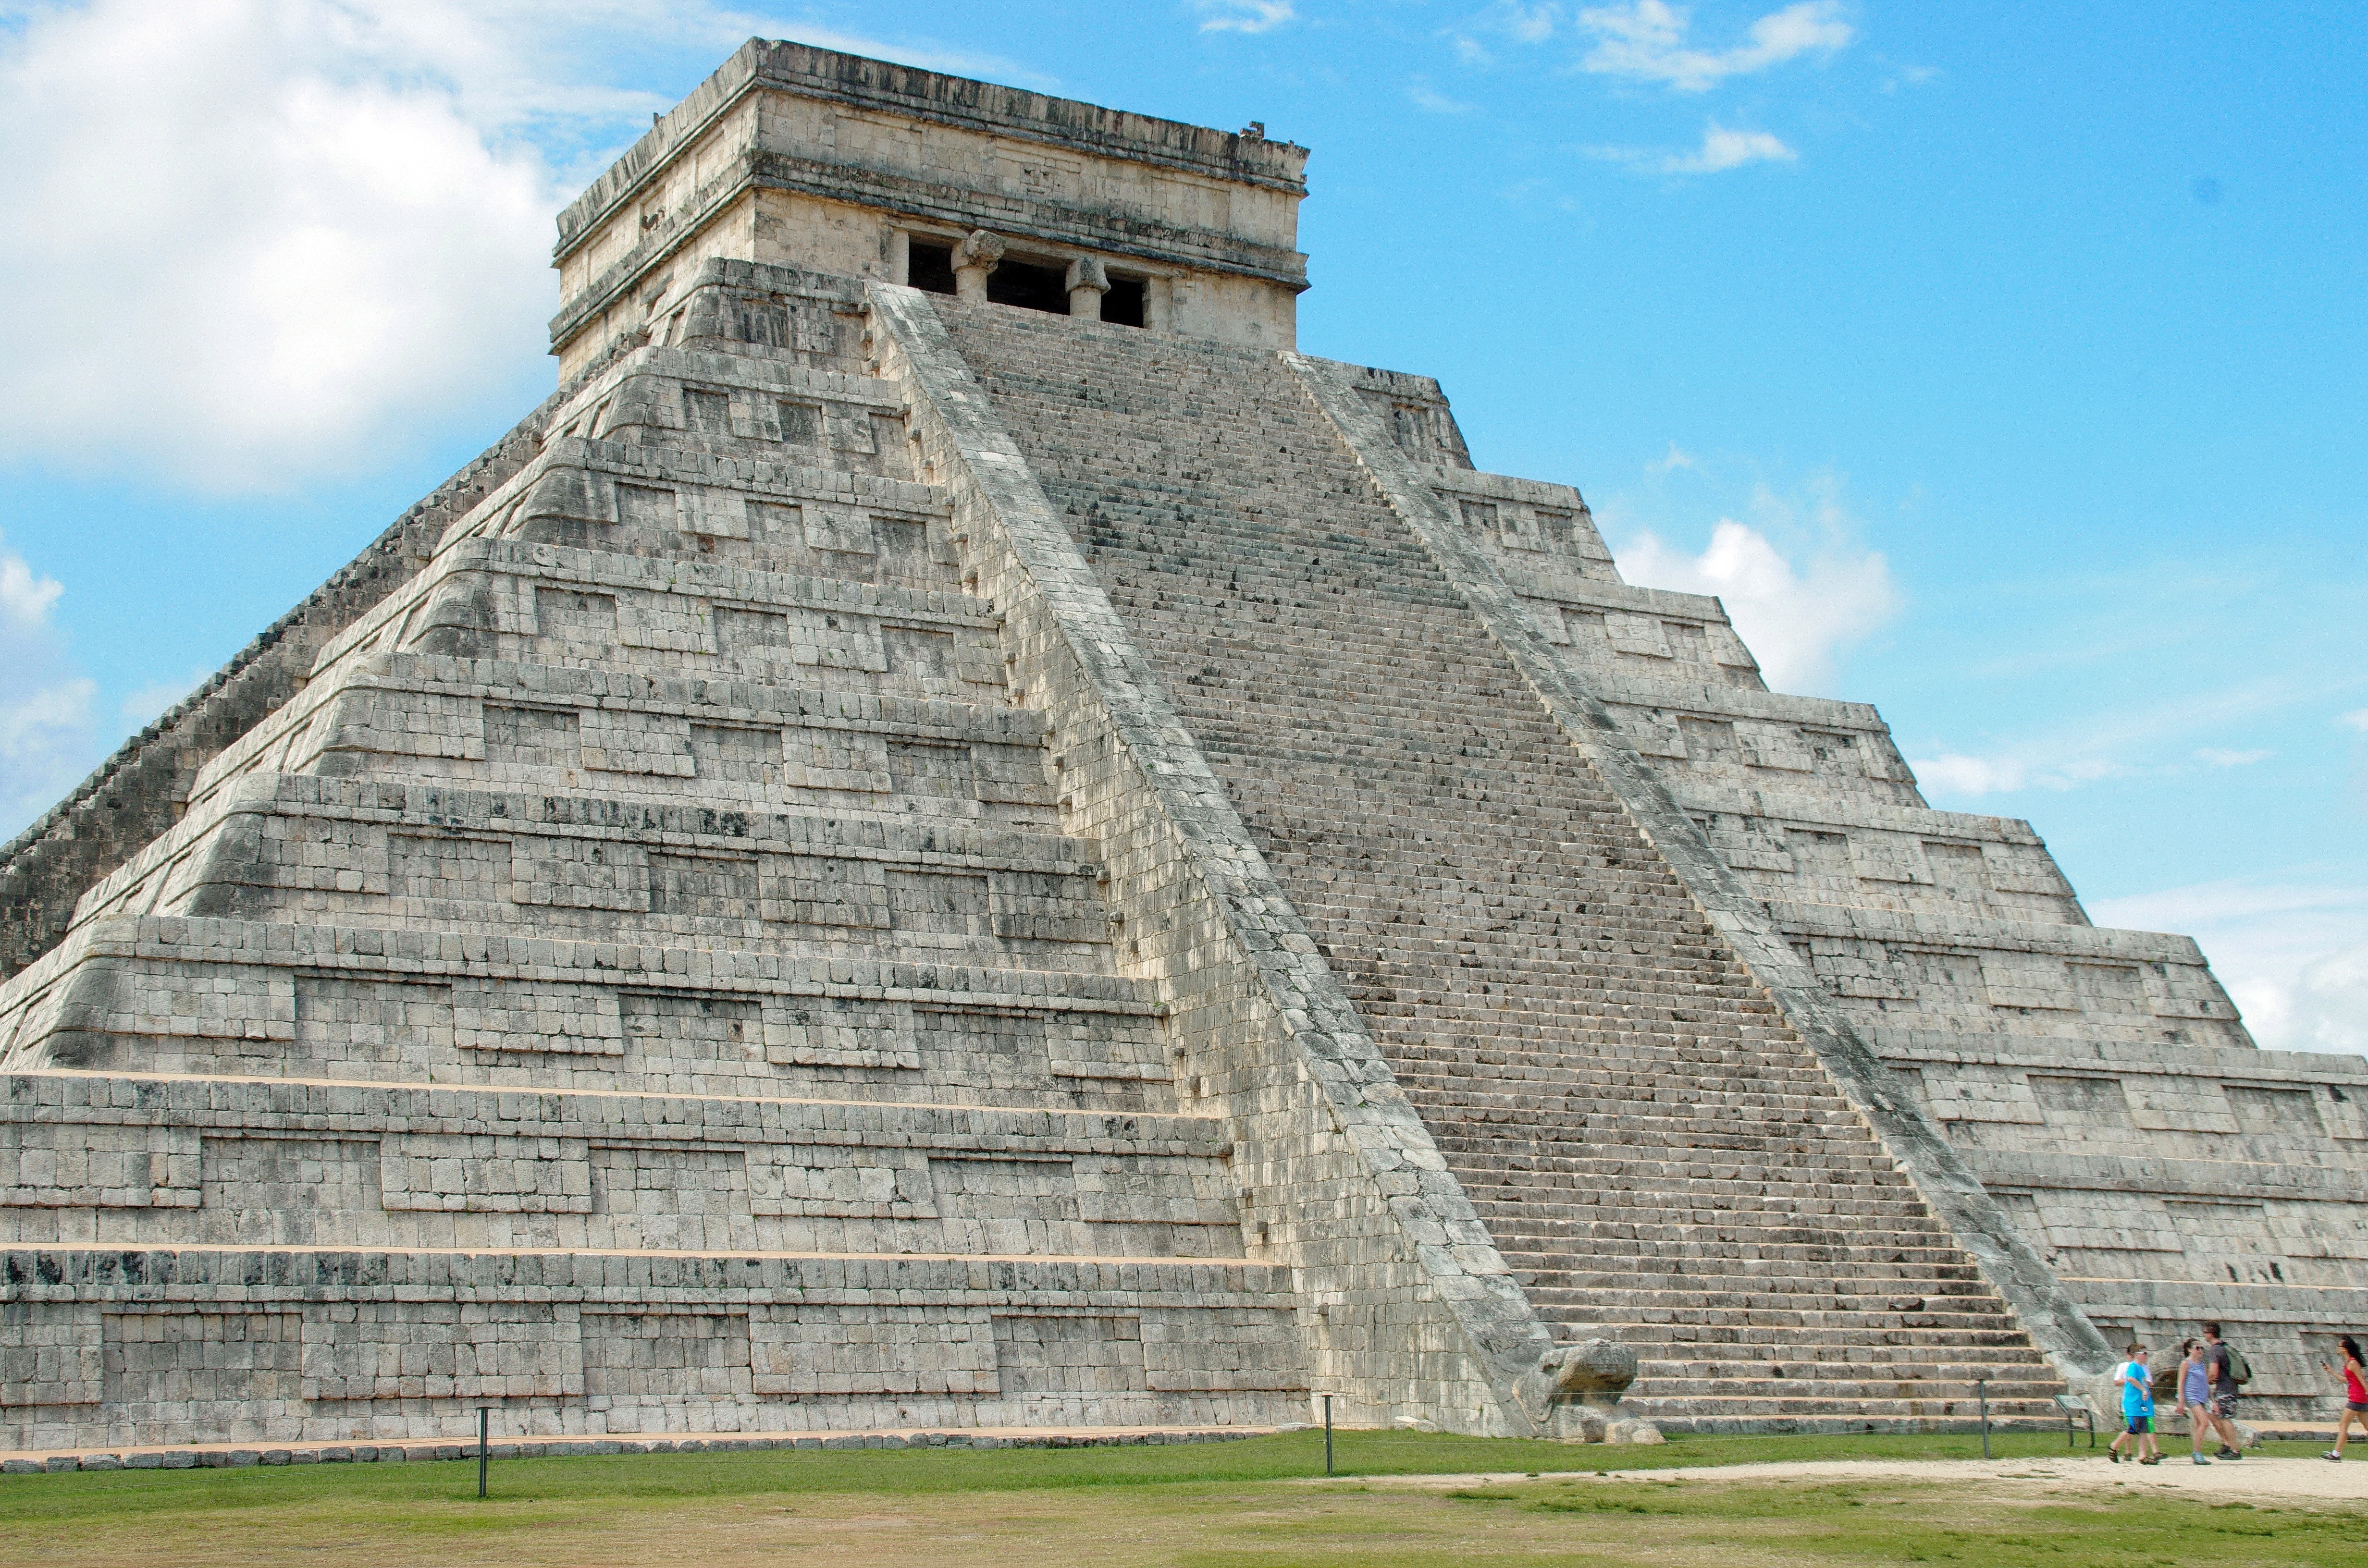
monument, pyramid, landmark, mexico, ruins, castillo, maya, archaeological site, chichen itza, historic site, ancient history, maya civilization